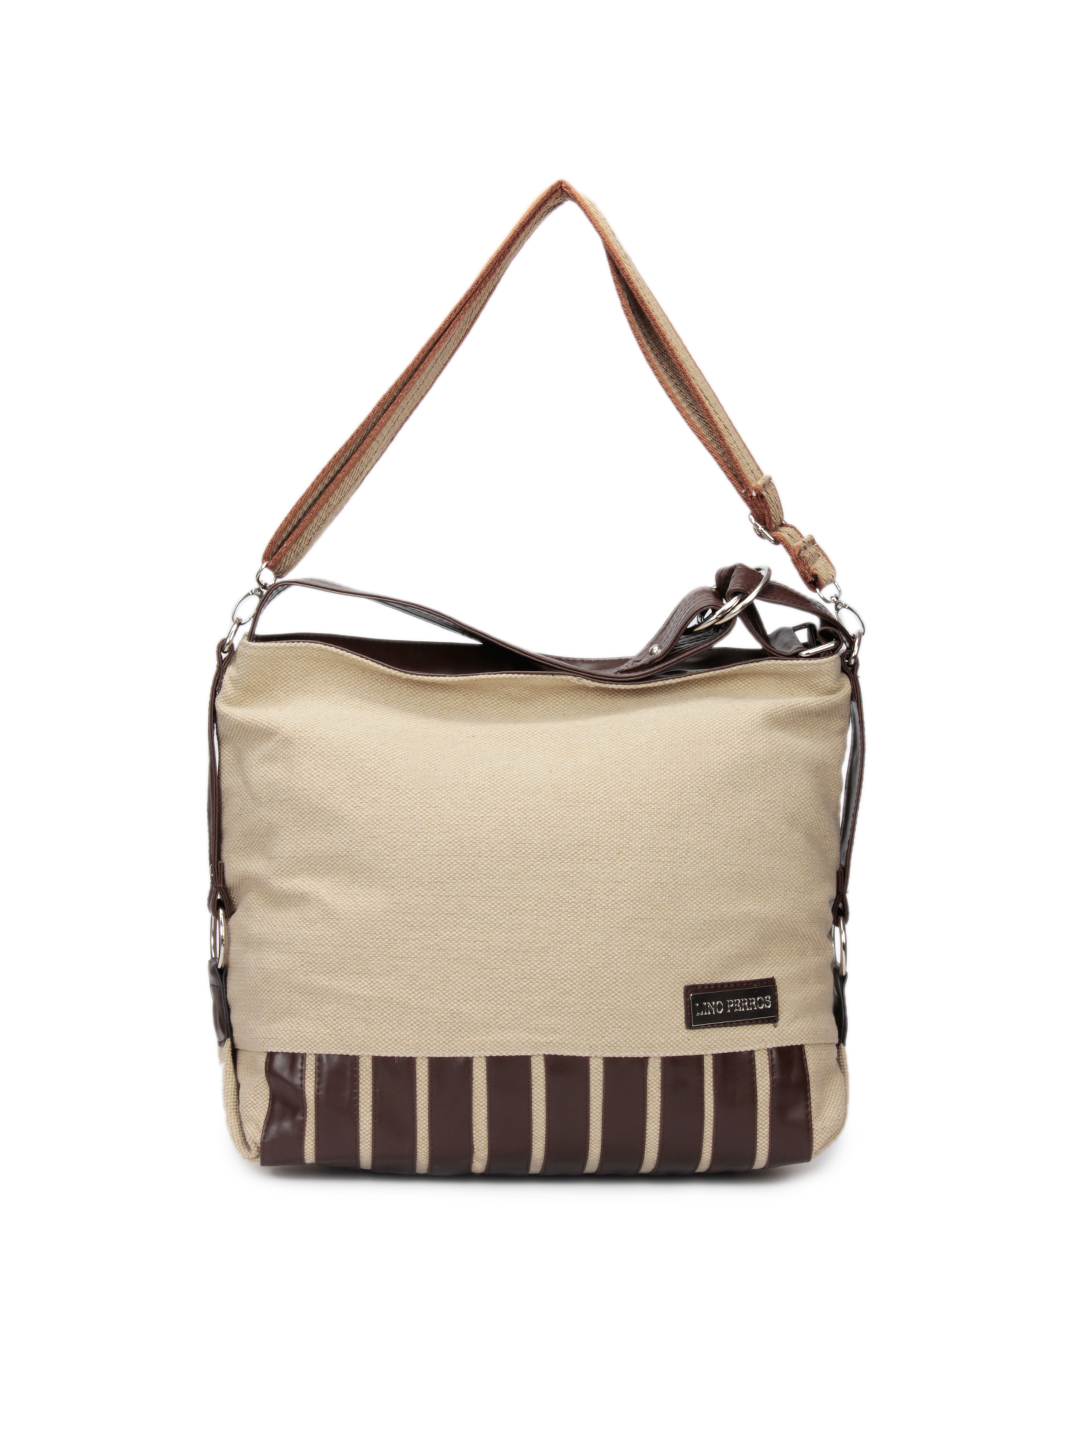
Lino Perros Women Canvas Beige Handbag
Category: Accessories / Bags / Handbags
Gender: Women
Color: Beige
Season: Summer 2012
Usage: Casual